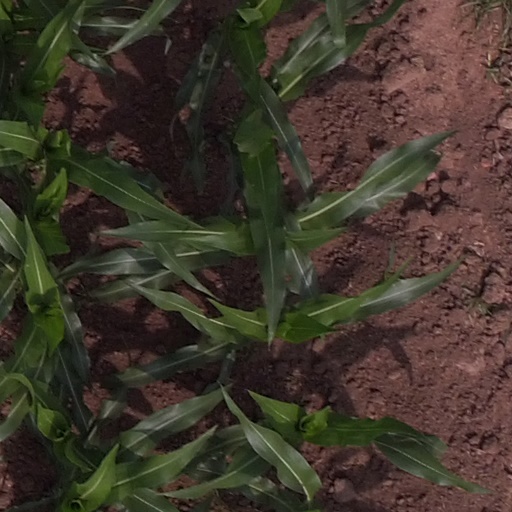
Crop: maize; corn